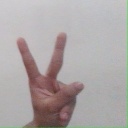
अक्षर: क